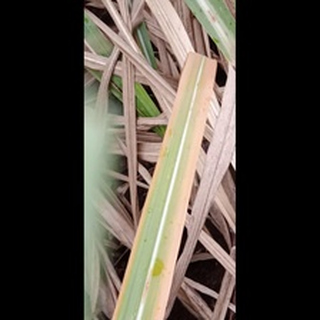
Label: sugarcane_yellow_leaf_disease